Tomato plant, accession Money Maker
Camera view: tilt-top (135 deg); turntable rotation: 60 degrees
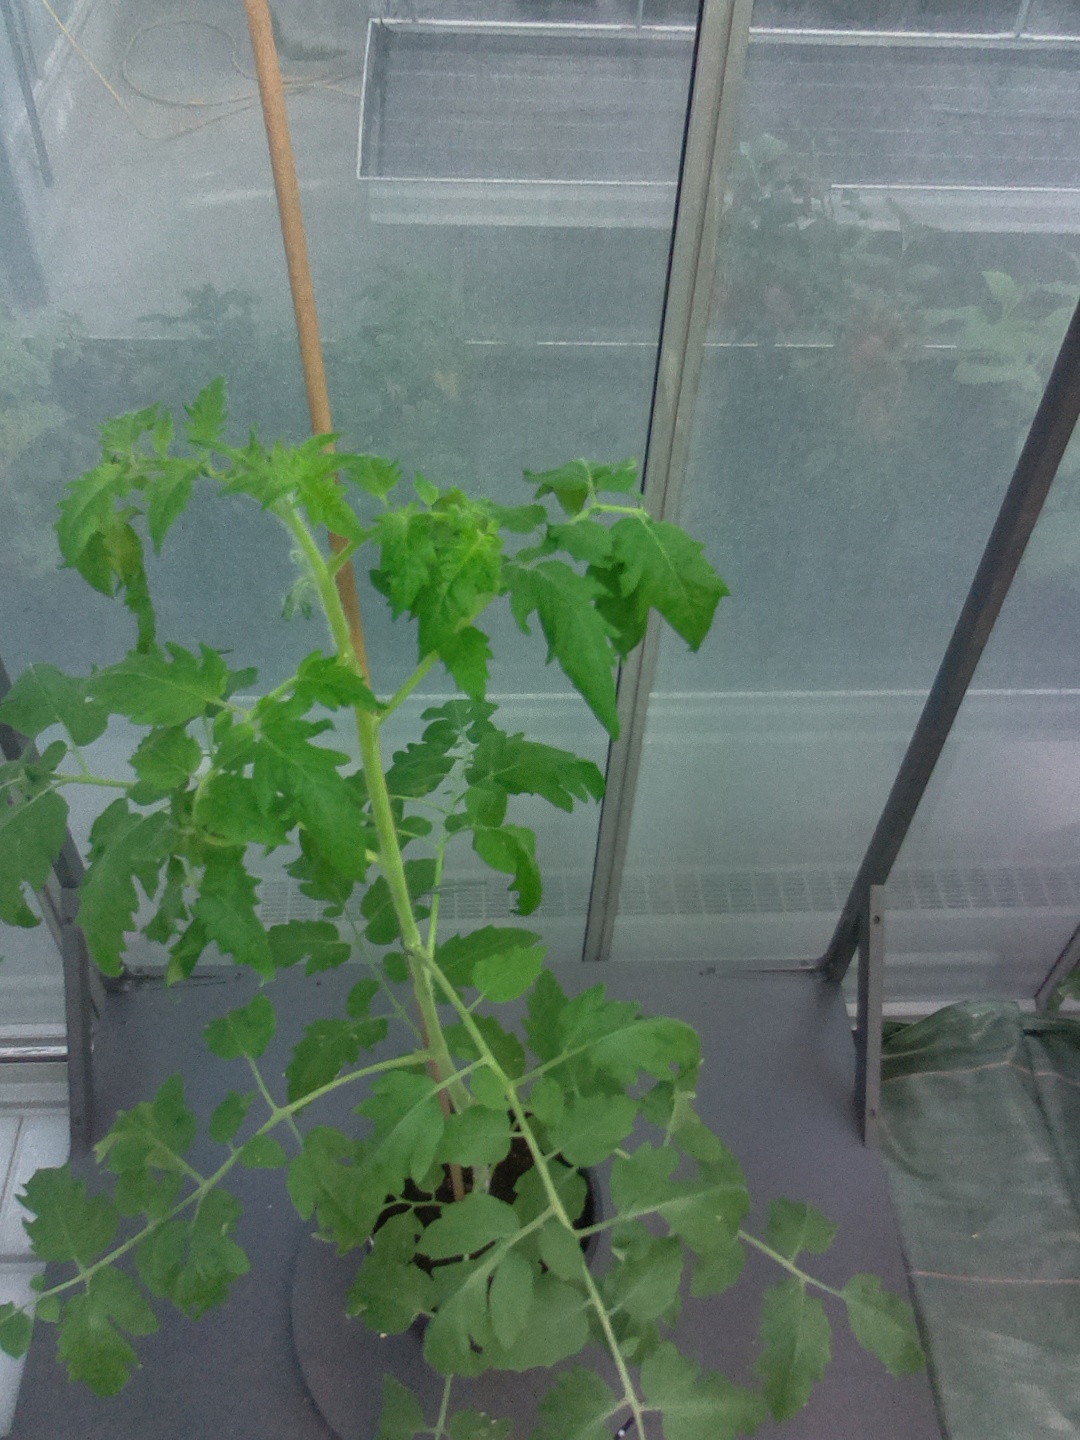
BBCH growth stage 54: 4 inflorescences visible